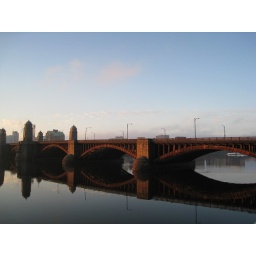
Old and rusty, the Longfellow railway, car bike, and pedestrian Bridge over the Charles river is still beautiful.